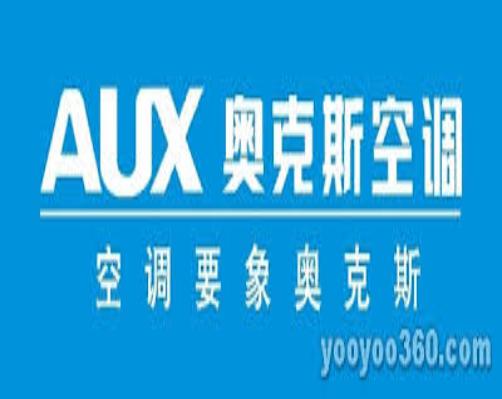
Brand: auxx-1
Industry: Electronic